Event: Nepal Earthquake
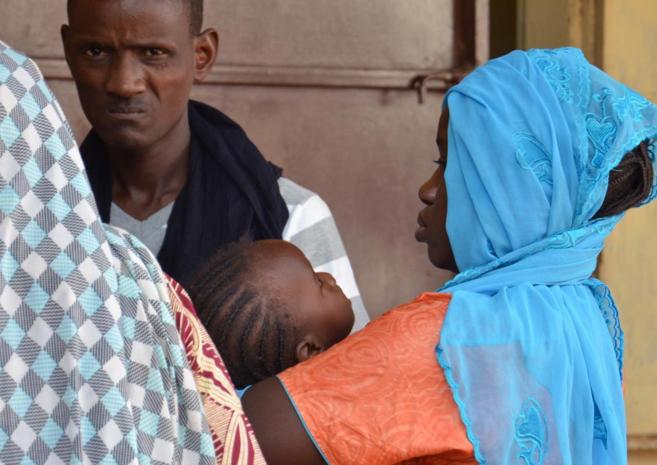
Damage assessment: no_damage